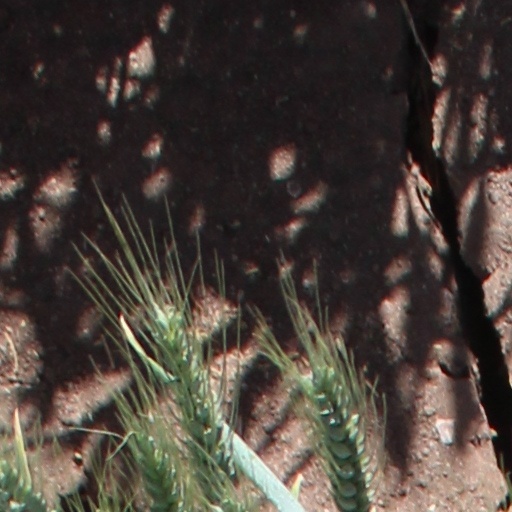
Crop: wheat